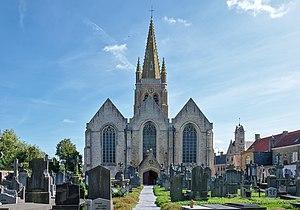
Lo, également écrit Loo, est une section de la ville belge de Lo-Reninge située en Région flamande dans la province de Flandre-Occidentale. Elle est connue pour le Caesarsboom, un if classé monument historique dont on pense qu'il a plus de 2 000 ans.
Lo-Reninge est une ville néerlandophone de Belgique située en Région flamande dans la province de Flandre-Occidentale.